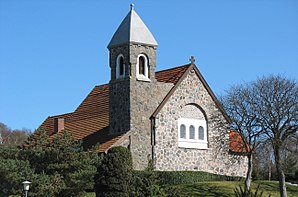
Lynæs Kirke
Lynæs Kirke
Lynæs Kirke er beliggende i den sydlige Hundestedbydel Lynæs. Kirken, der blev indviet den 8. september 1901, er tegnet af arkitekt Andreas Clemmensen. Kirken består af kor og skib samt våbenhus mod syd og tårn mod nord. I 1944 tilføjede man sakristiet, tegnet af arkitekt Adam Møller. I 1958-59 udvidede man koret til dobbelt størrelse og tilføjede sideskib og kapel, tegnet af arkitekten Rolf Graae.